Tsurumaru Station

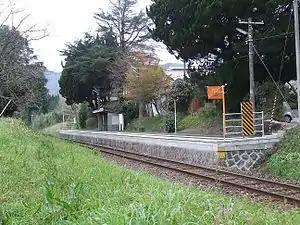
Platform of Tsurumaru Station in 2009

is a passenger railway station located in the town of Yūsui, Aira District, Kagoshima prefecture, Japan. It is operated by JR Kyushu.